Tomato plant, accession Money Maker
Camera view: vertical (180 deg); turntable rotation: 240 degrees
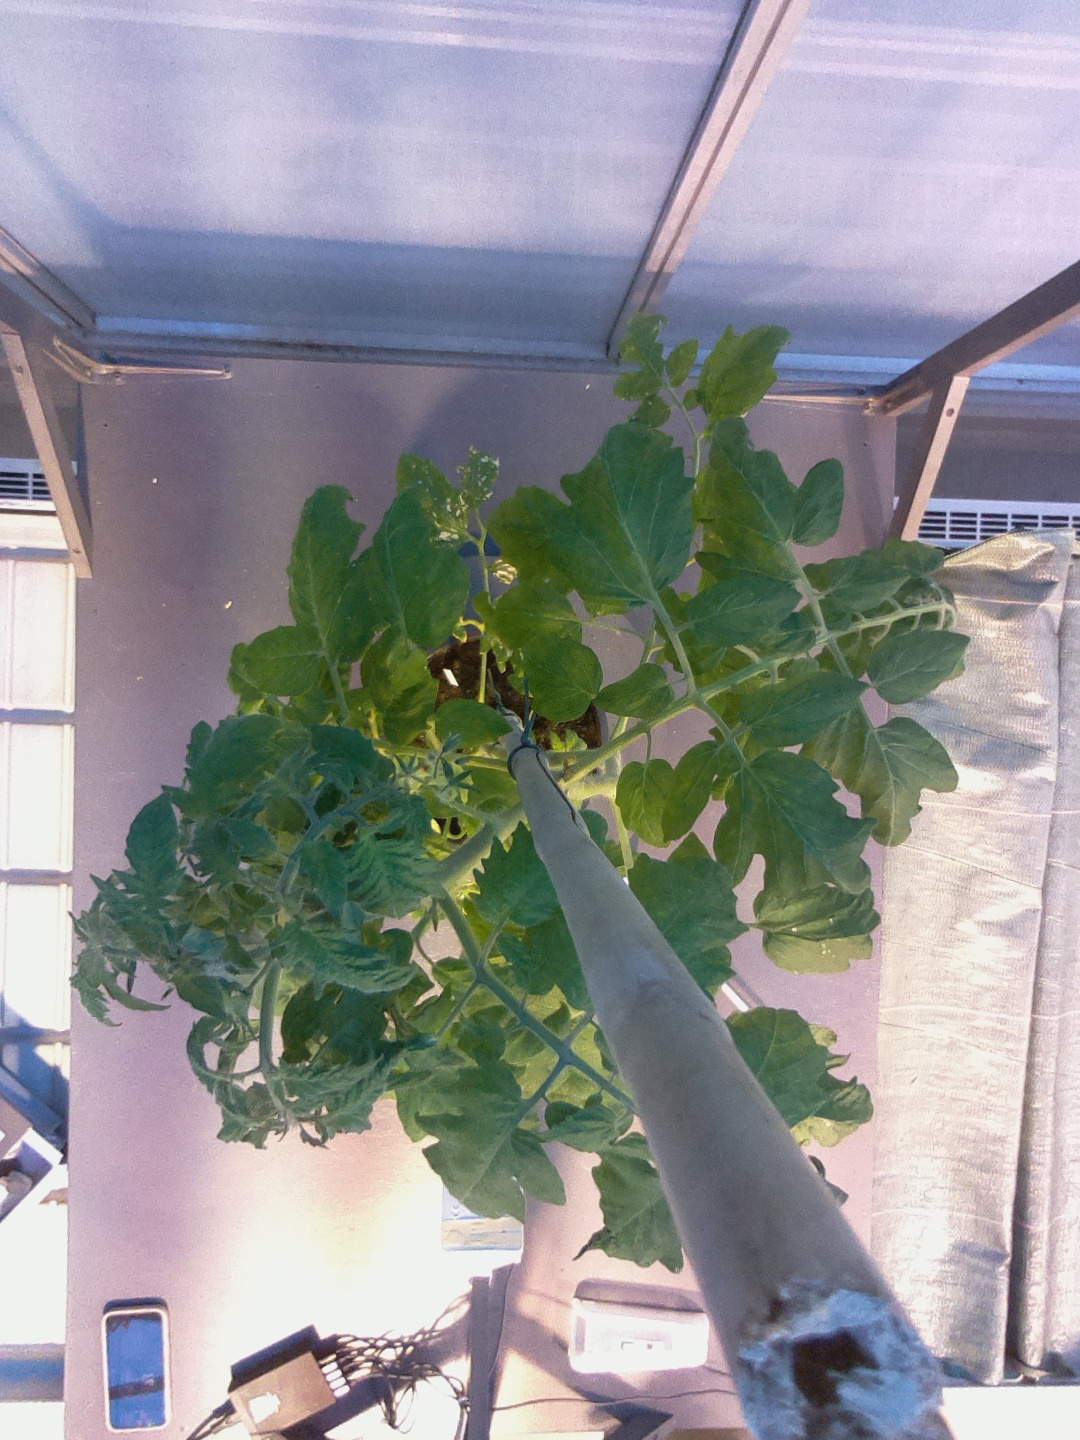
BBCH growth stage 60: First flowers open